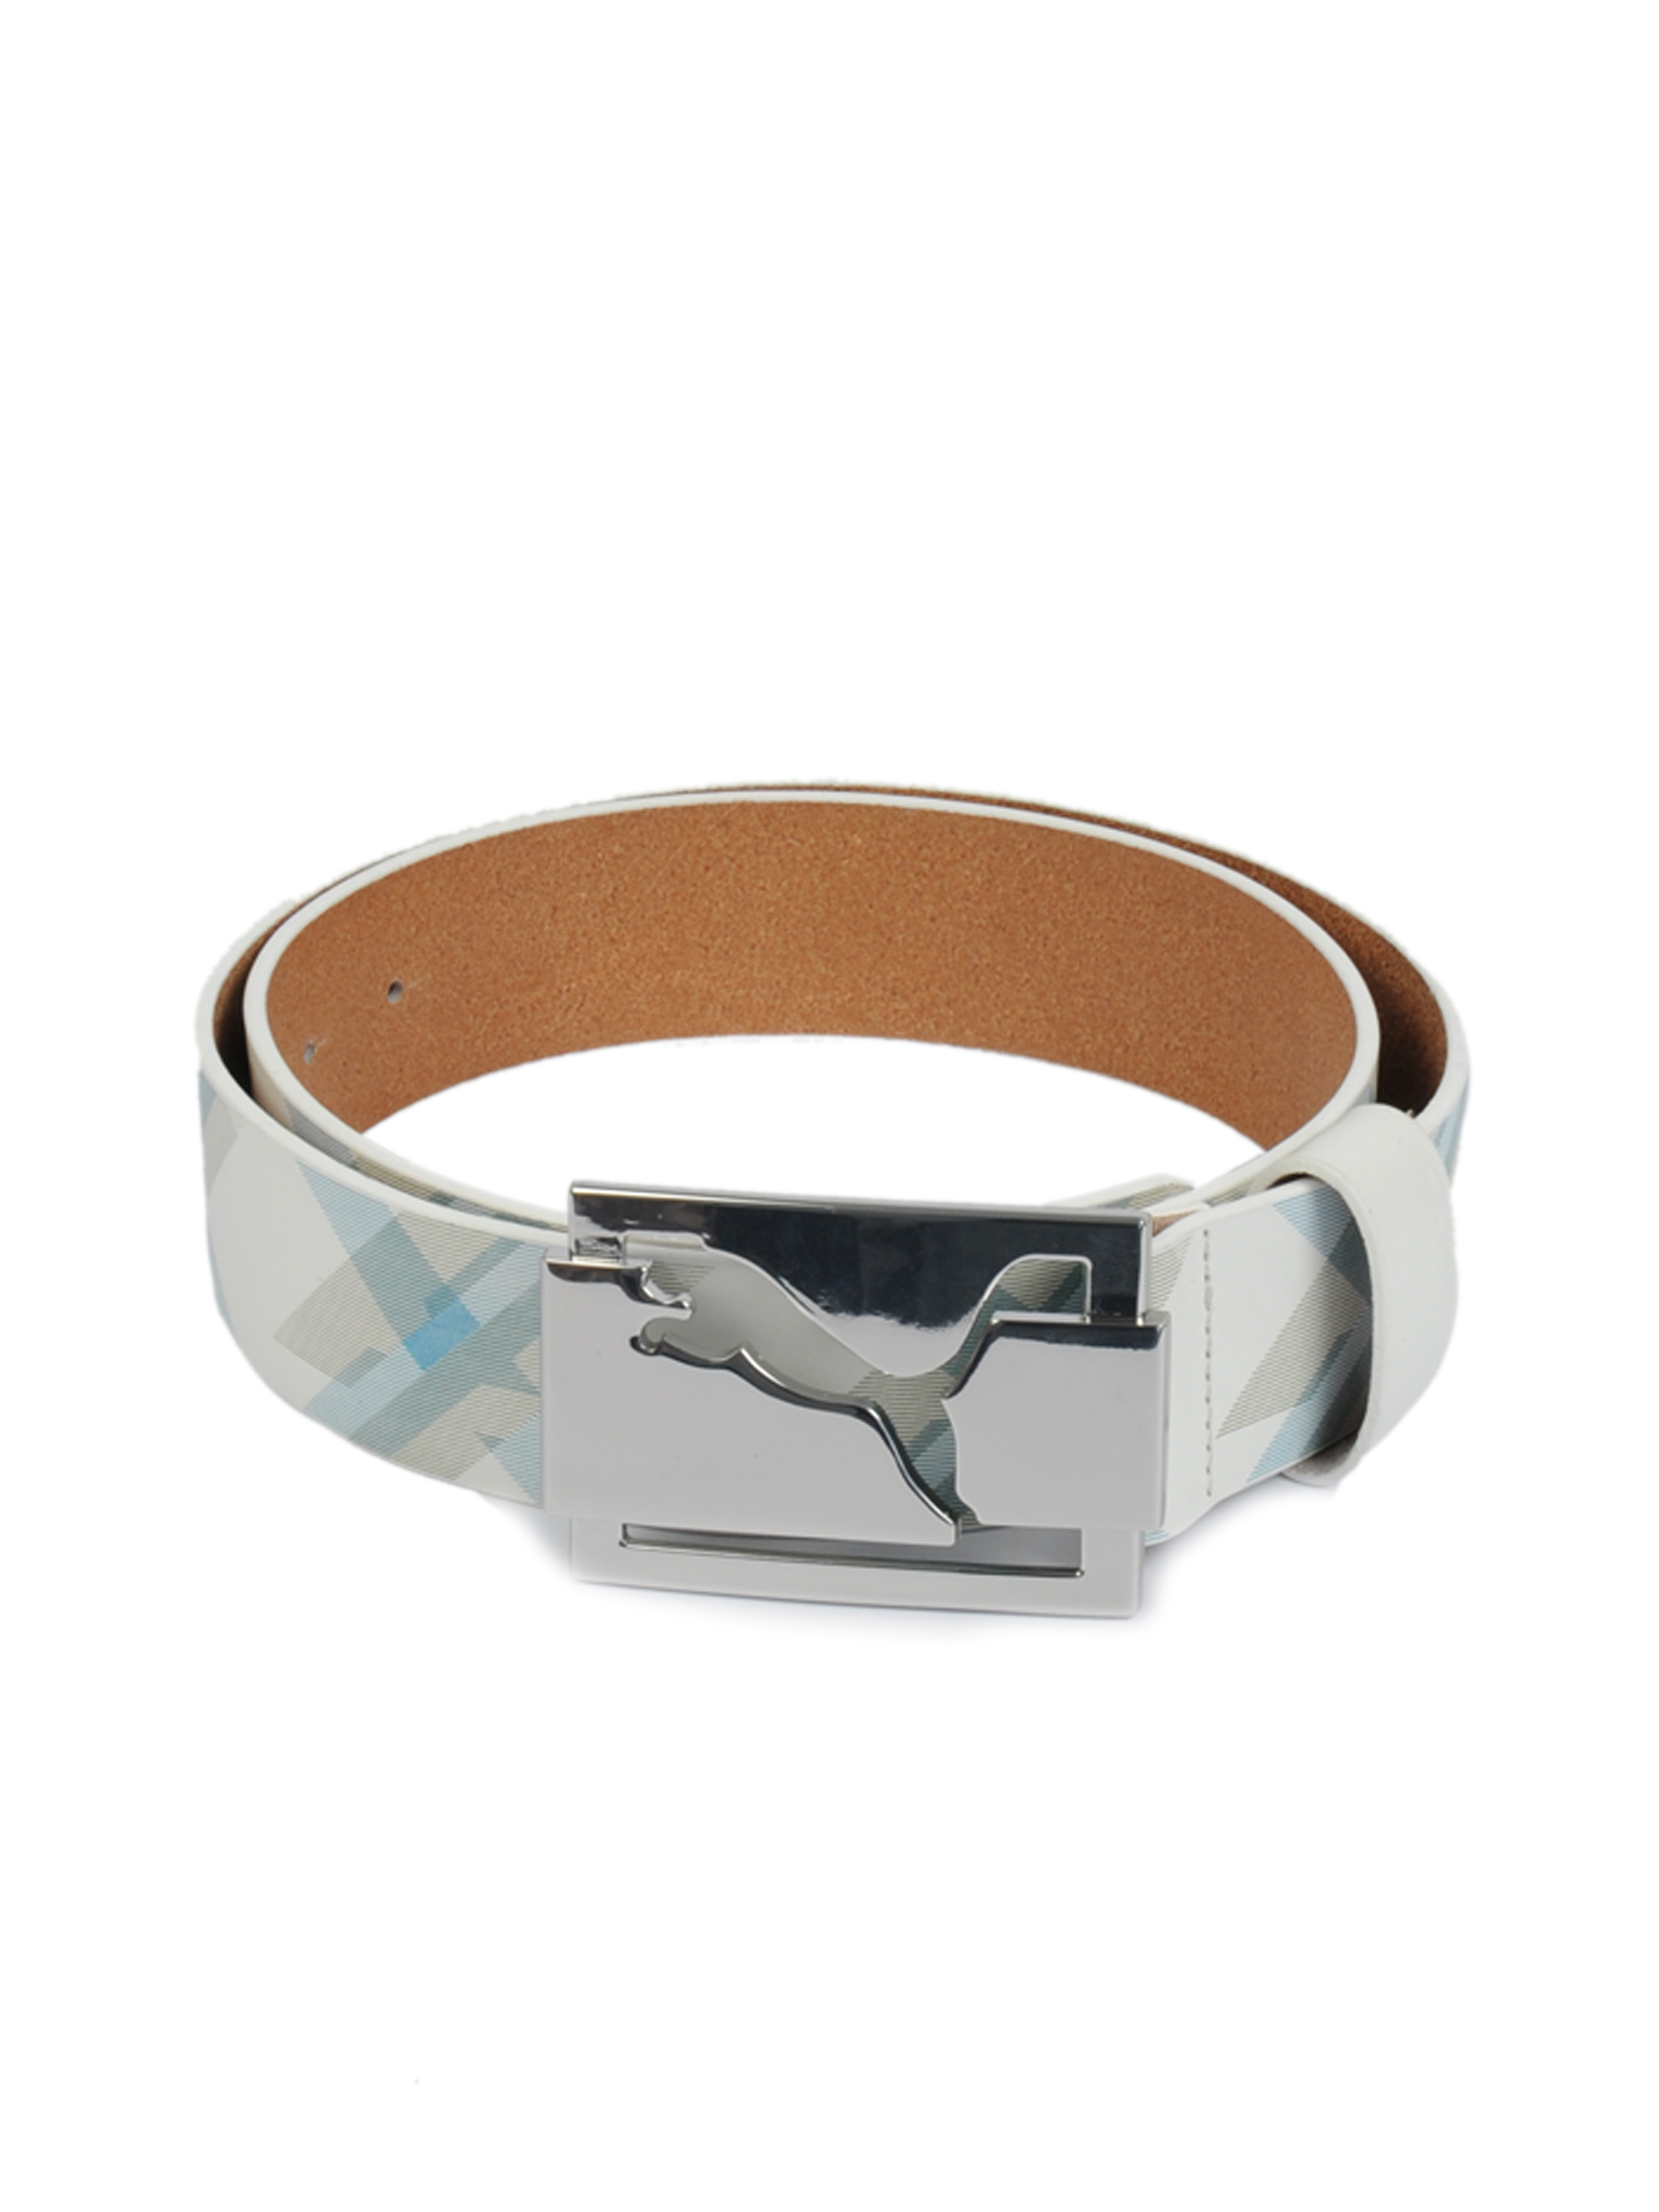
Puma Men high shine White Belt
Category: Accessories / Belts / Belts
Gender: Men
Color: White
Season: Fall 2011
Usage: Casual